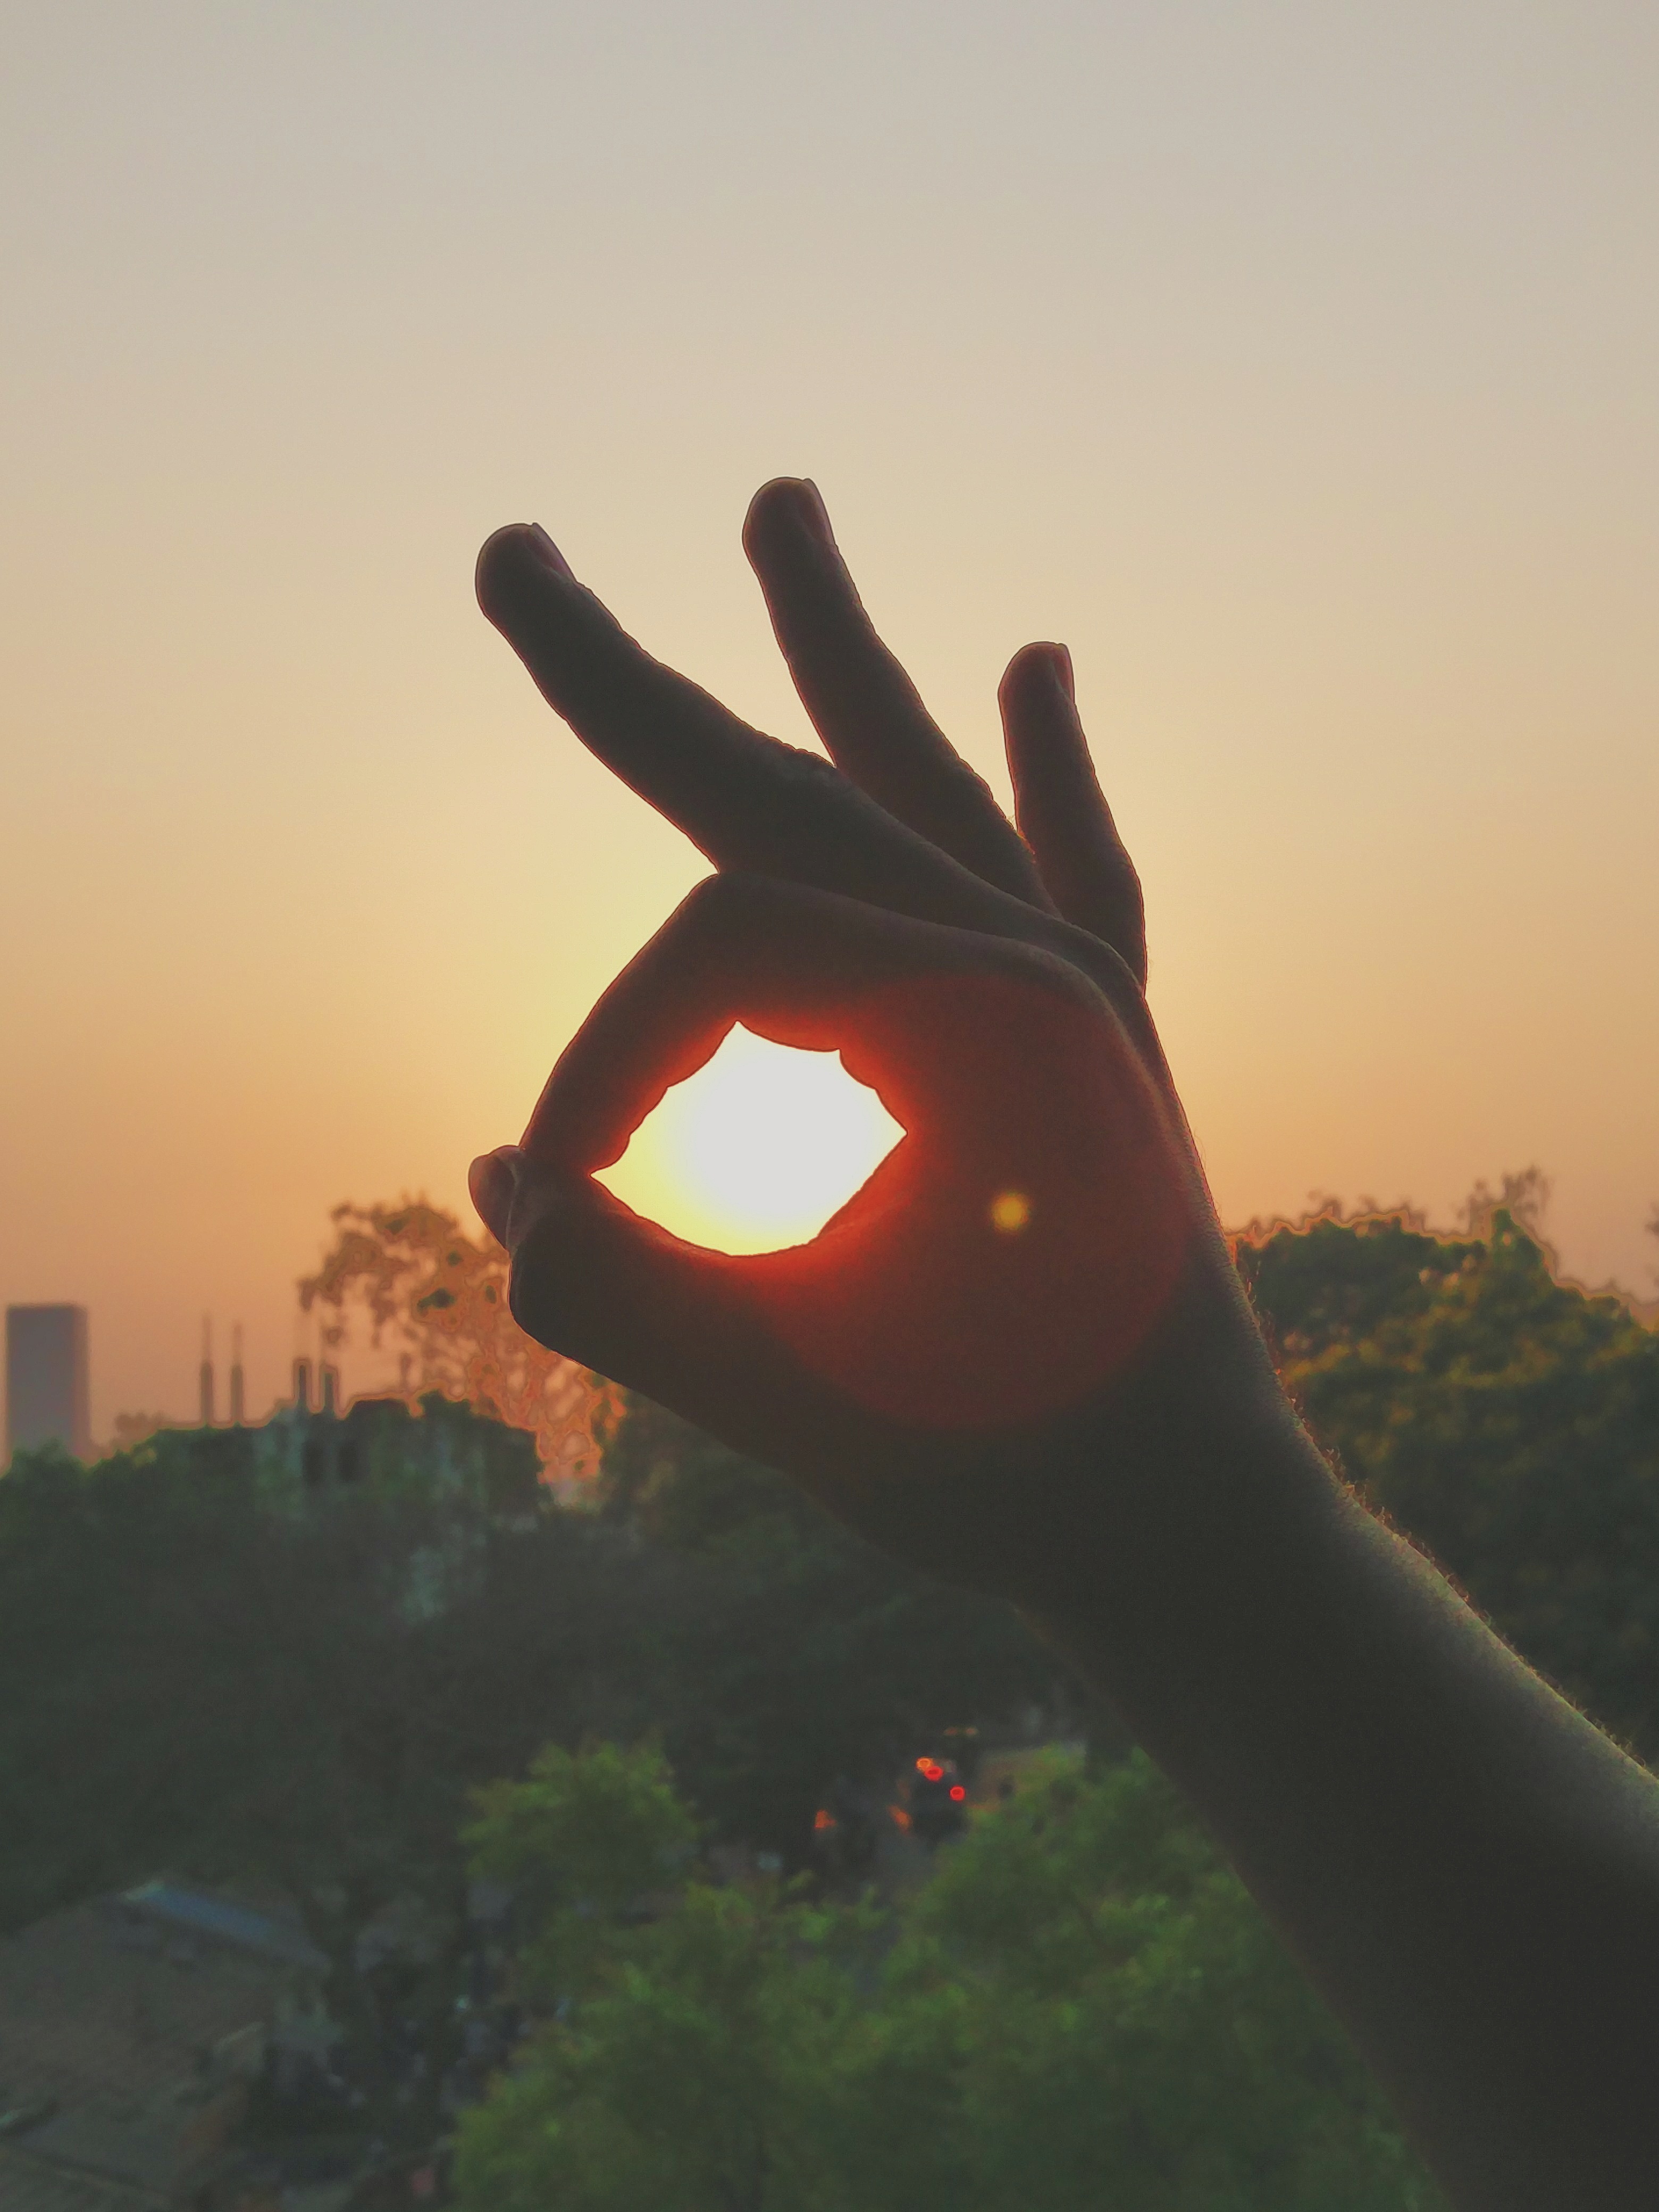
hand, light, sky, sunset, sunlight, morning, evening, reflection, lighting, atmosphere of earth